Ritta Boemm

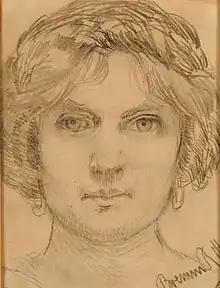
Self portrait of Ritta Boemm

Ritta Boemm (1868 – 1948) was a Hungarian artist. She was considered talented among Dresden's women artists. Her gouache pictures dealing with Hungarian subjects, a "Village Street", a "Peasant Farm", a "Churchyard", exhibited at Dresden in 1892, were well drawn and full of sentiment, but lacking in color sense and power. She worked unevenly and seemed pleased when she succeeded in setting a scene well. She also painted portraits, mostly in pastel, which were described as spirited, but not especially good likenesses. What she could do in the way of color was noted in her "Village Street in Winter", a picture of moderate size, in which the light was exquisite. However, most of her paintings were less notable than this one.